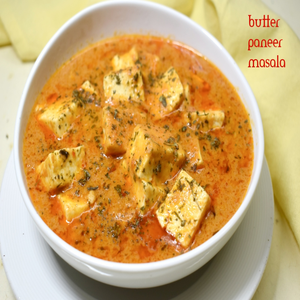
Dish: paneer